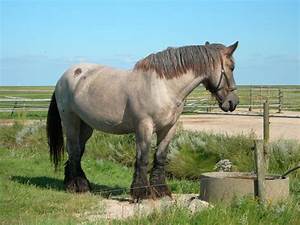
Label: cow